Sin City (film)

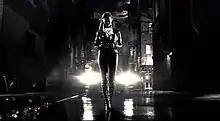
Becky (Alexis Bledel) walking down a street, an example of the film's neo-noir atmosphere

Principal photography began on March 29, 2004. Several of the scenes were shot before any actor had signed on; as a result, several stand-ins were used before the actual actors were digitally added into the film during post-production. Rodriguez, an aficionado of cinematic technology, has used similar techniques in the past. In Roger Ebert's review of the film, he recalled Rodriguez's speech during production of "": "This is the future! You don't wait six hours for a scene to be lighted. You want a light over here, you grab a light and put it over here. You want a nuclear submarine, you make one out of thin air and put your characters into it."